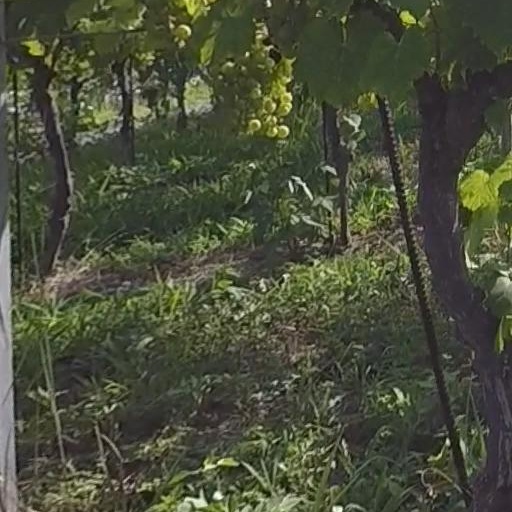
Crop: grape